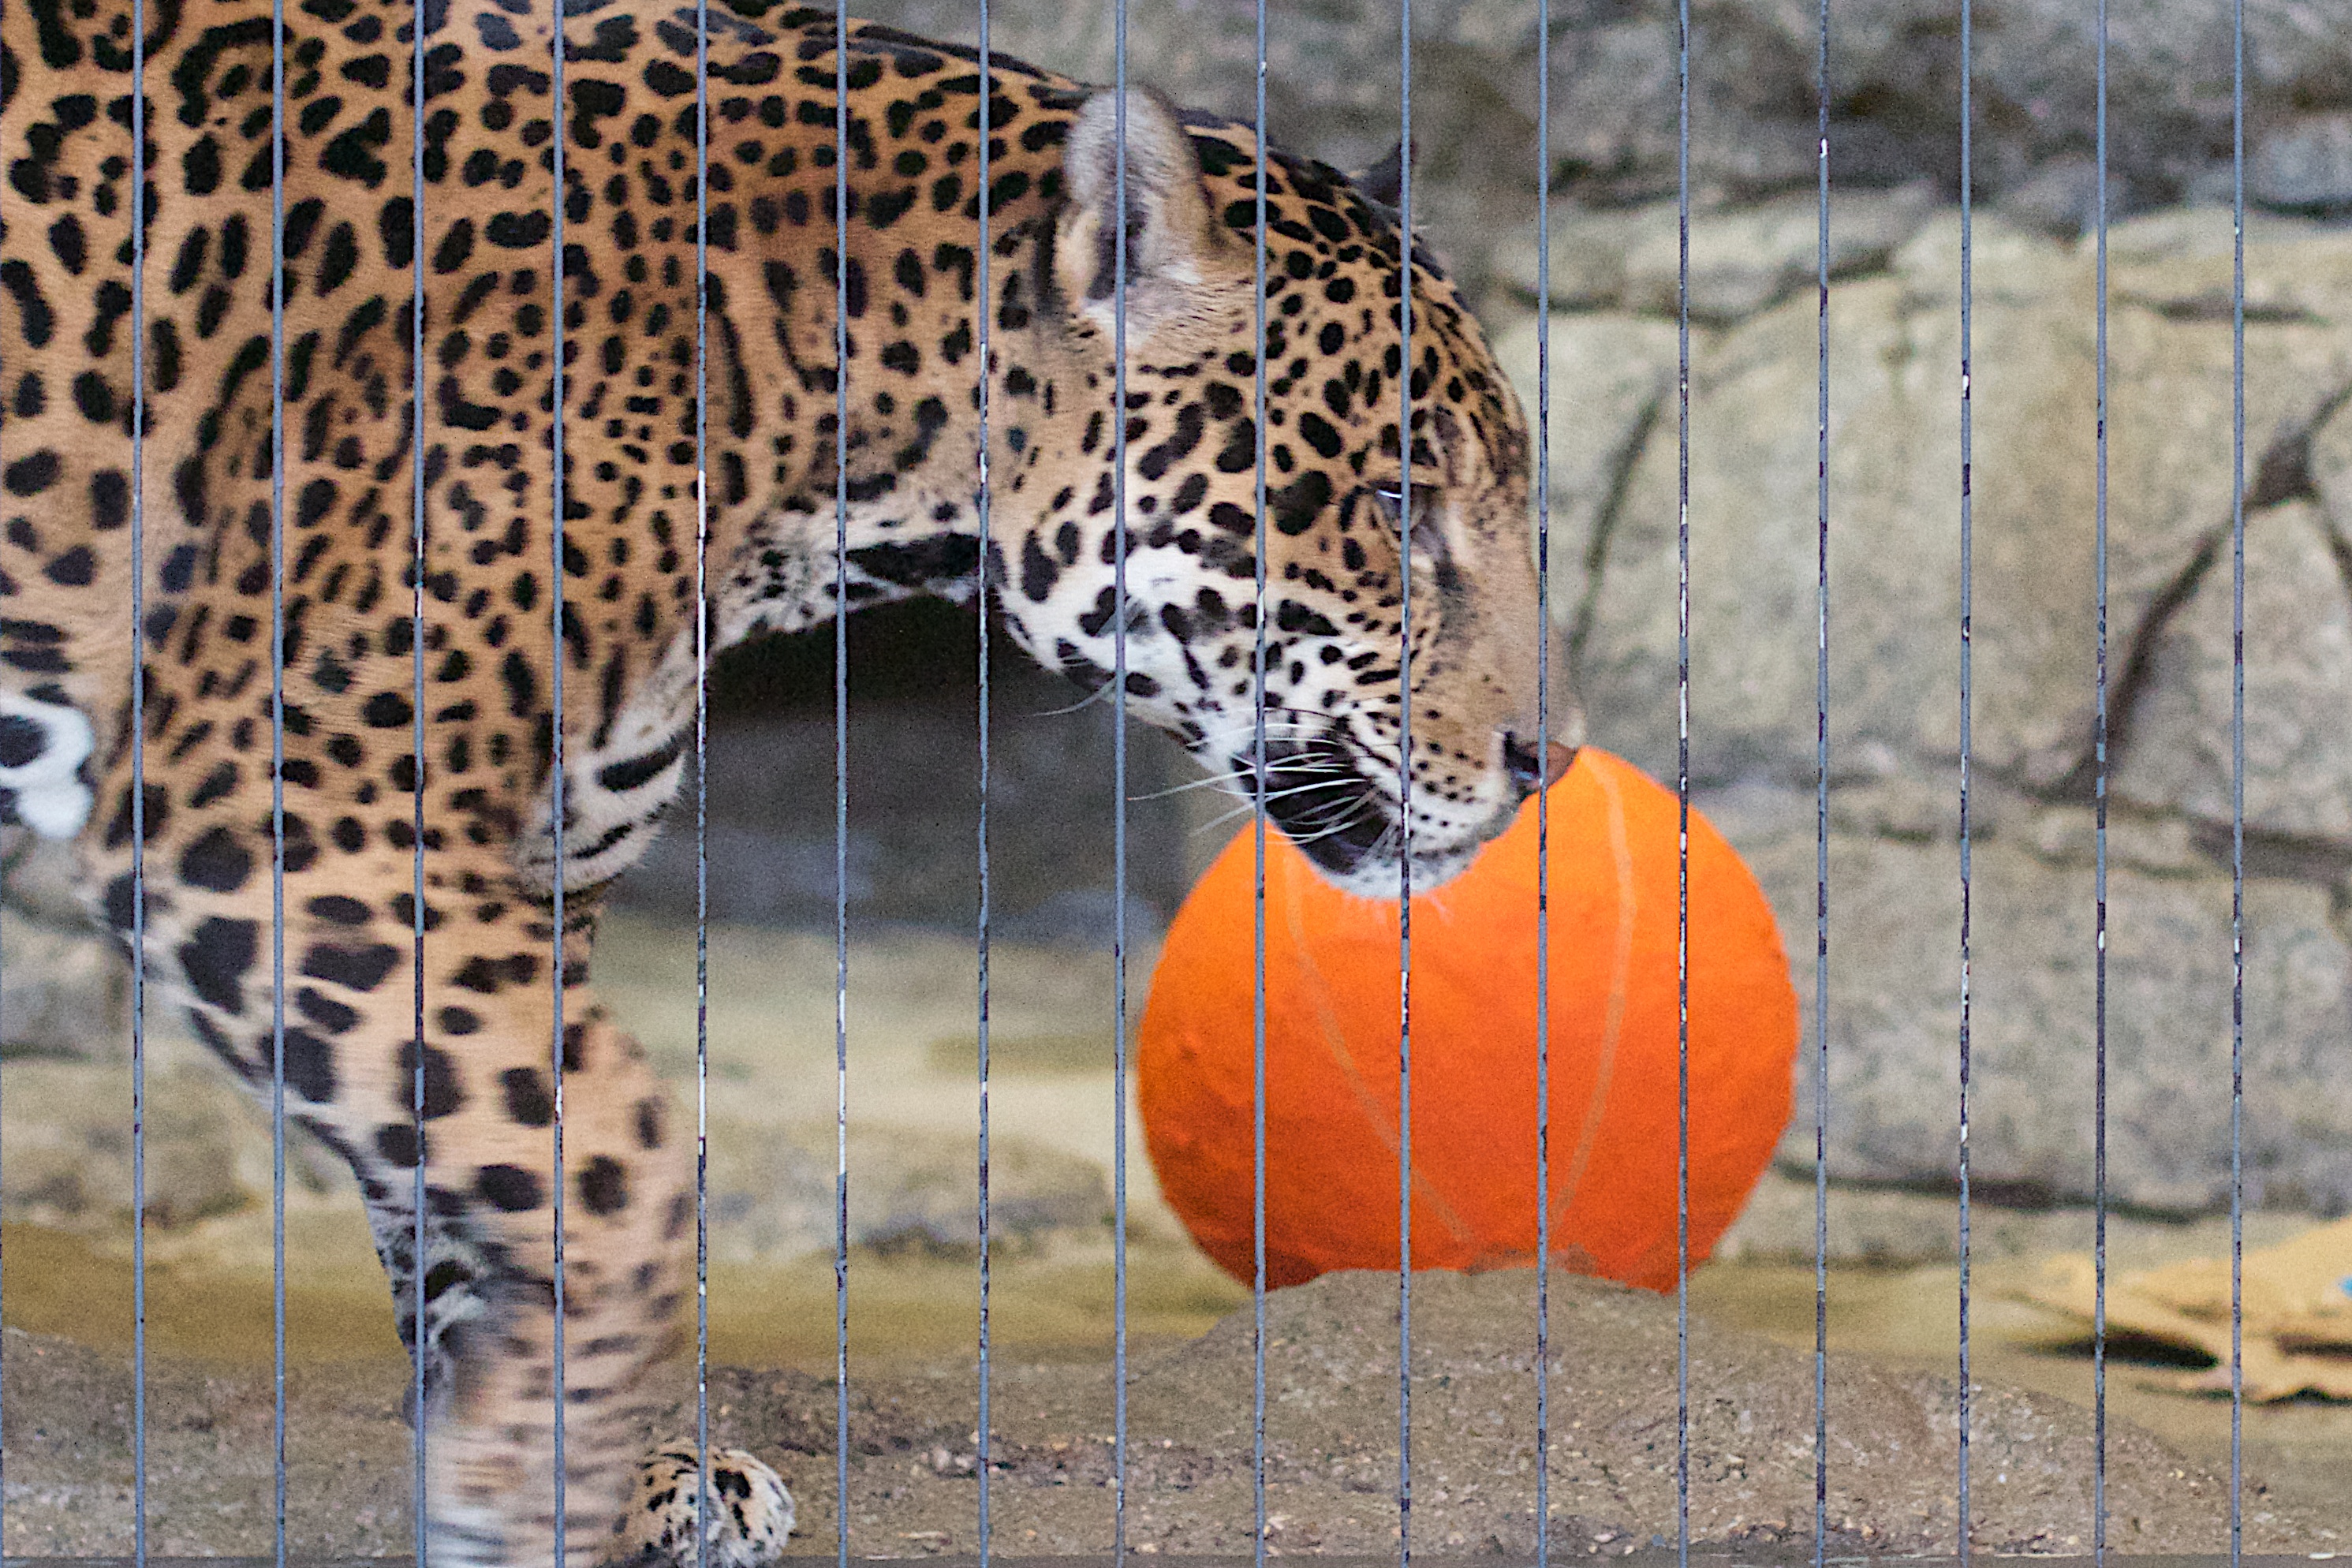
wildlife, zoo, mammal, fauna, leopard, jaguar, big cats, cat like mammal